Krupp–Renn process

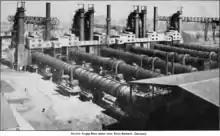
View of the six rotary furnaces at the Essen–Borbeck direct reduction plant, c. 1964.

The Krupp–Renn process was a direct reduction steelmaking process used from the 1930s to the 1970s. It used a rotary furnace and was one of the few technically and commercially successful direct reduction processes in the world, acting as an alternative to blast furnaces due to their coke consumption. The Krupp-Renn process consumed mainly hard coal and had the unique characteristic of partially melting the charge. This method is beneficial for processing low-quality or non-melting ores, as their waste material forms a protective layer that can be easily separated from the iron. It generates Luppen, nodules of pre-reduced iron ore, which can be easily melted down.